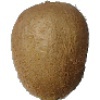
Label: kiwi